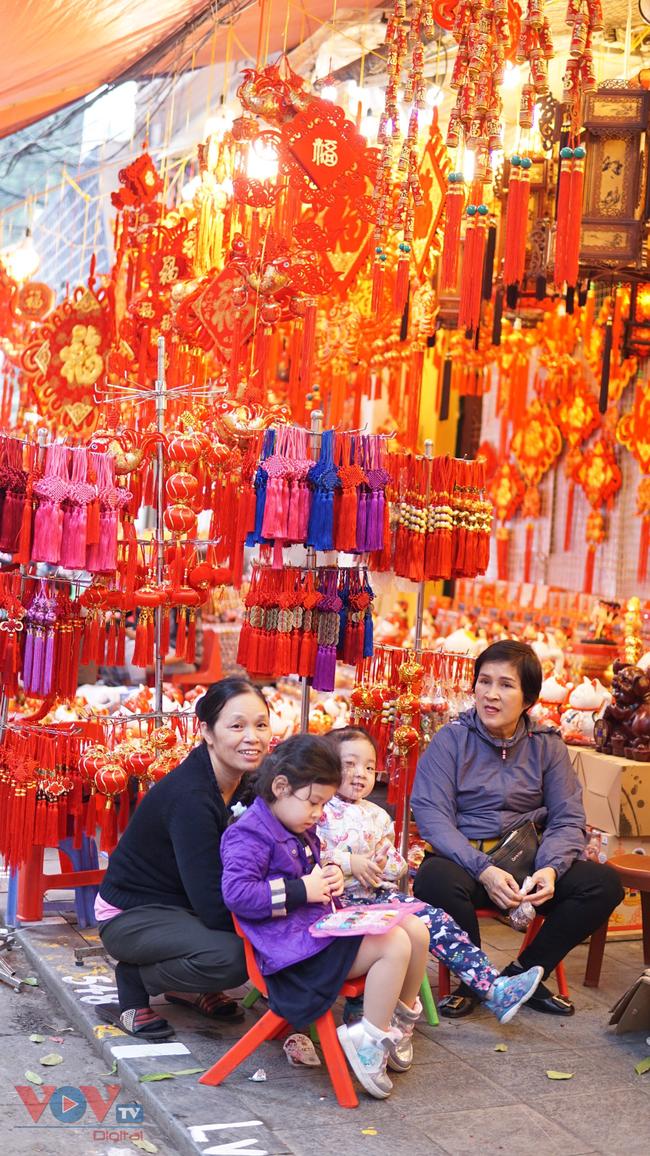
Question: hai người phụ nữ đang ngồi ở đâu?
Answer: ở trong một quầy hàng bán đồ trang trí tết